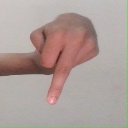
अक्षर: प